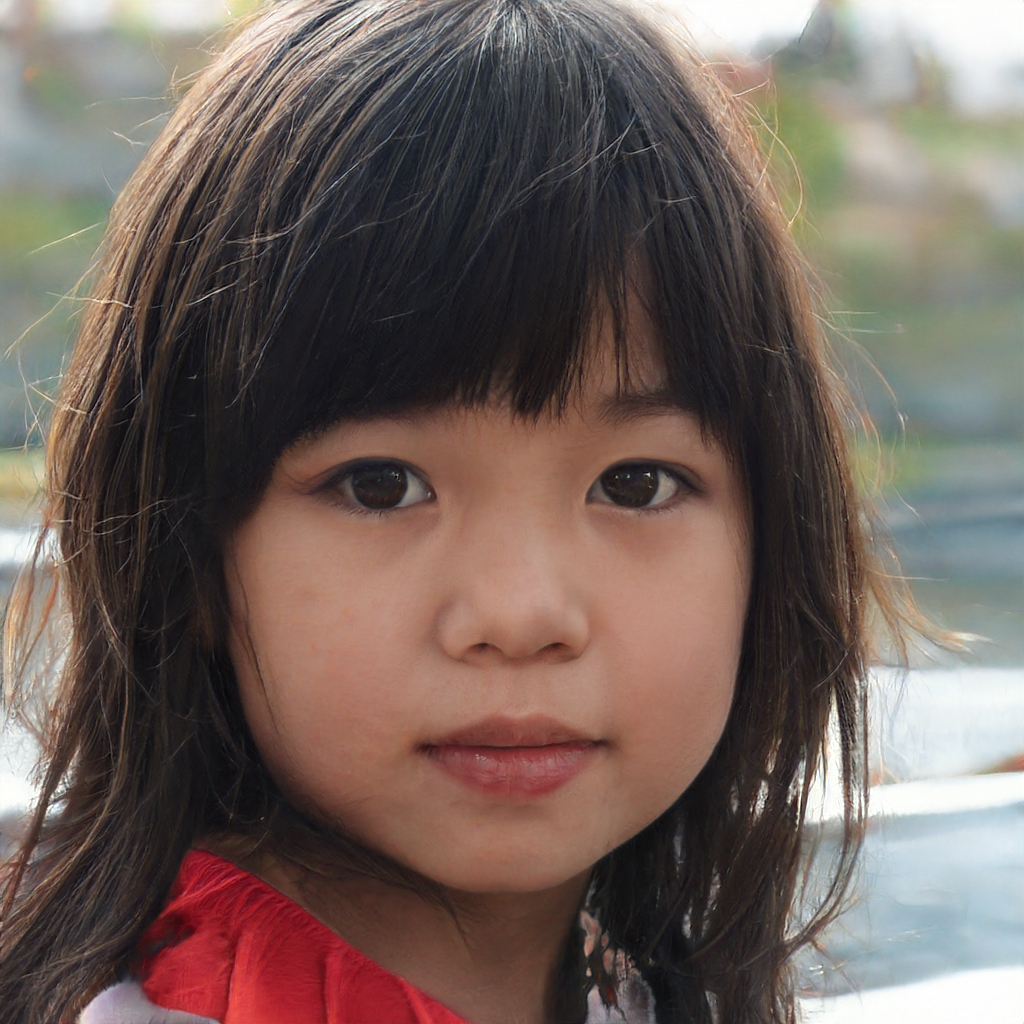
Gender: Female